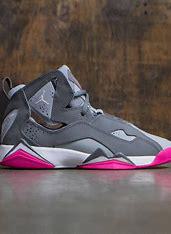
Brand: Jordan
Model: True Flight